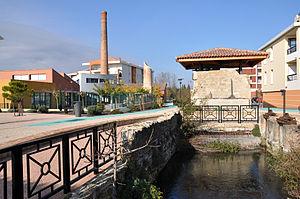
Entraigues sur la Sorgue ancien quartier Moulin des Toiles
Entraigues-sur-la-Sorgue est une commune française située dans le département de Vaucluse, en région Provence-Alpes-Côte d'Azur. Elle fait partie du Grand Avignon.